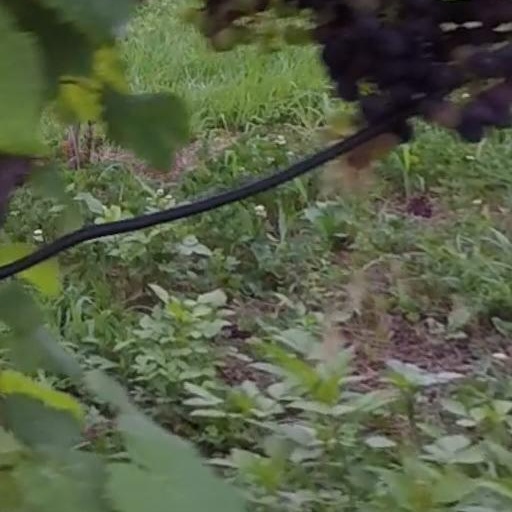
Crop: grape